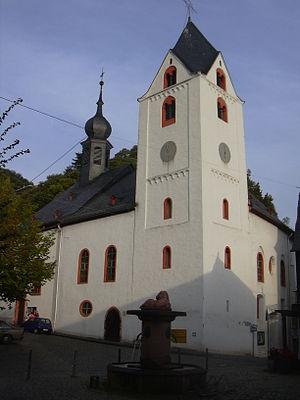
Kaub est une ville sur la droite du Rhin moyen dans le Land de Rhénanie-Palatinat en Allemagne près de la ville de Sankt Goarshausen et tout proche du célèbre rocher de la Lorelei. On y trouve le péage du château de Pfalzgrafenstein.